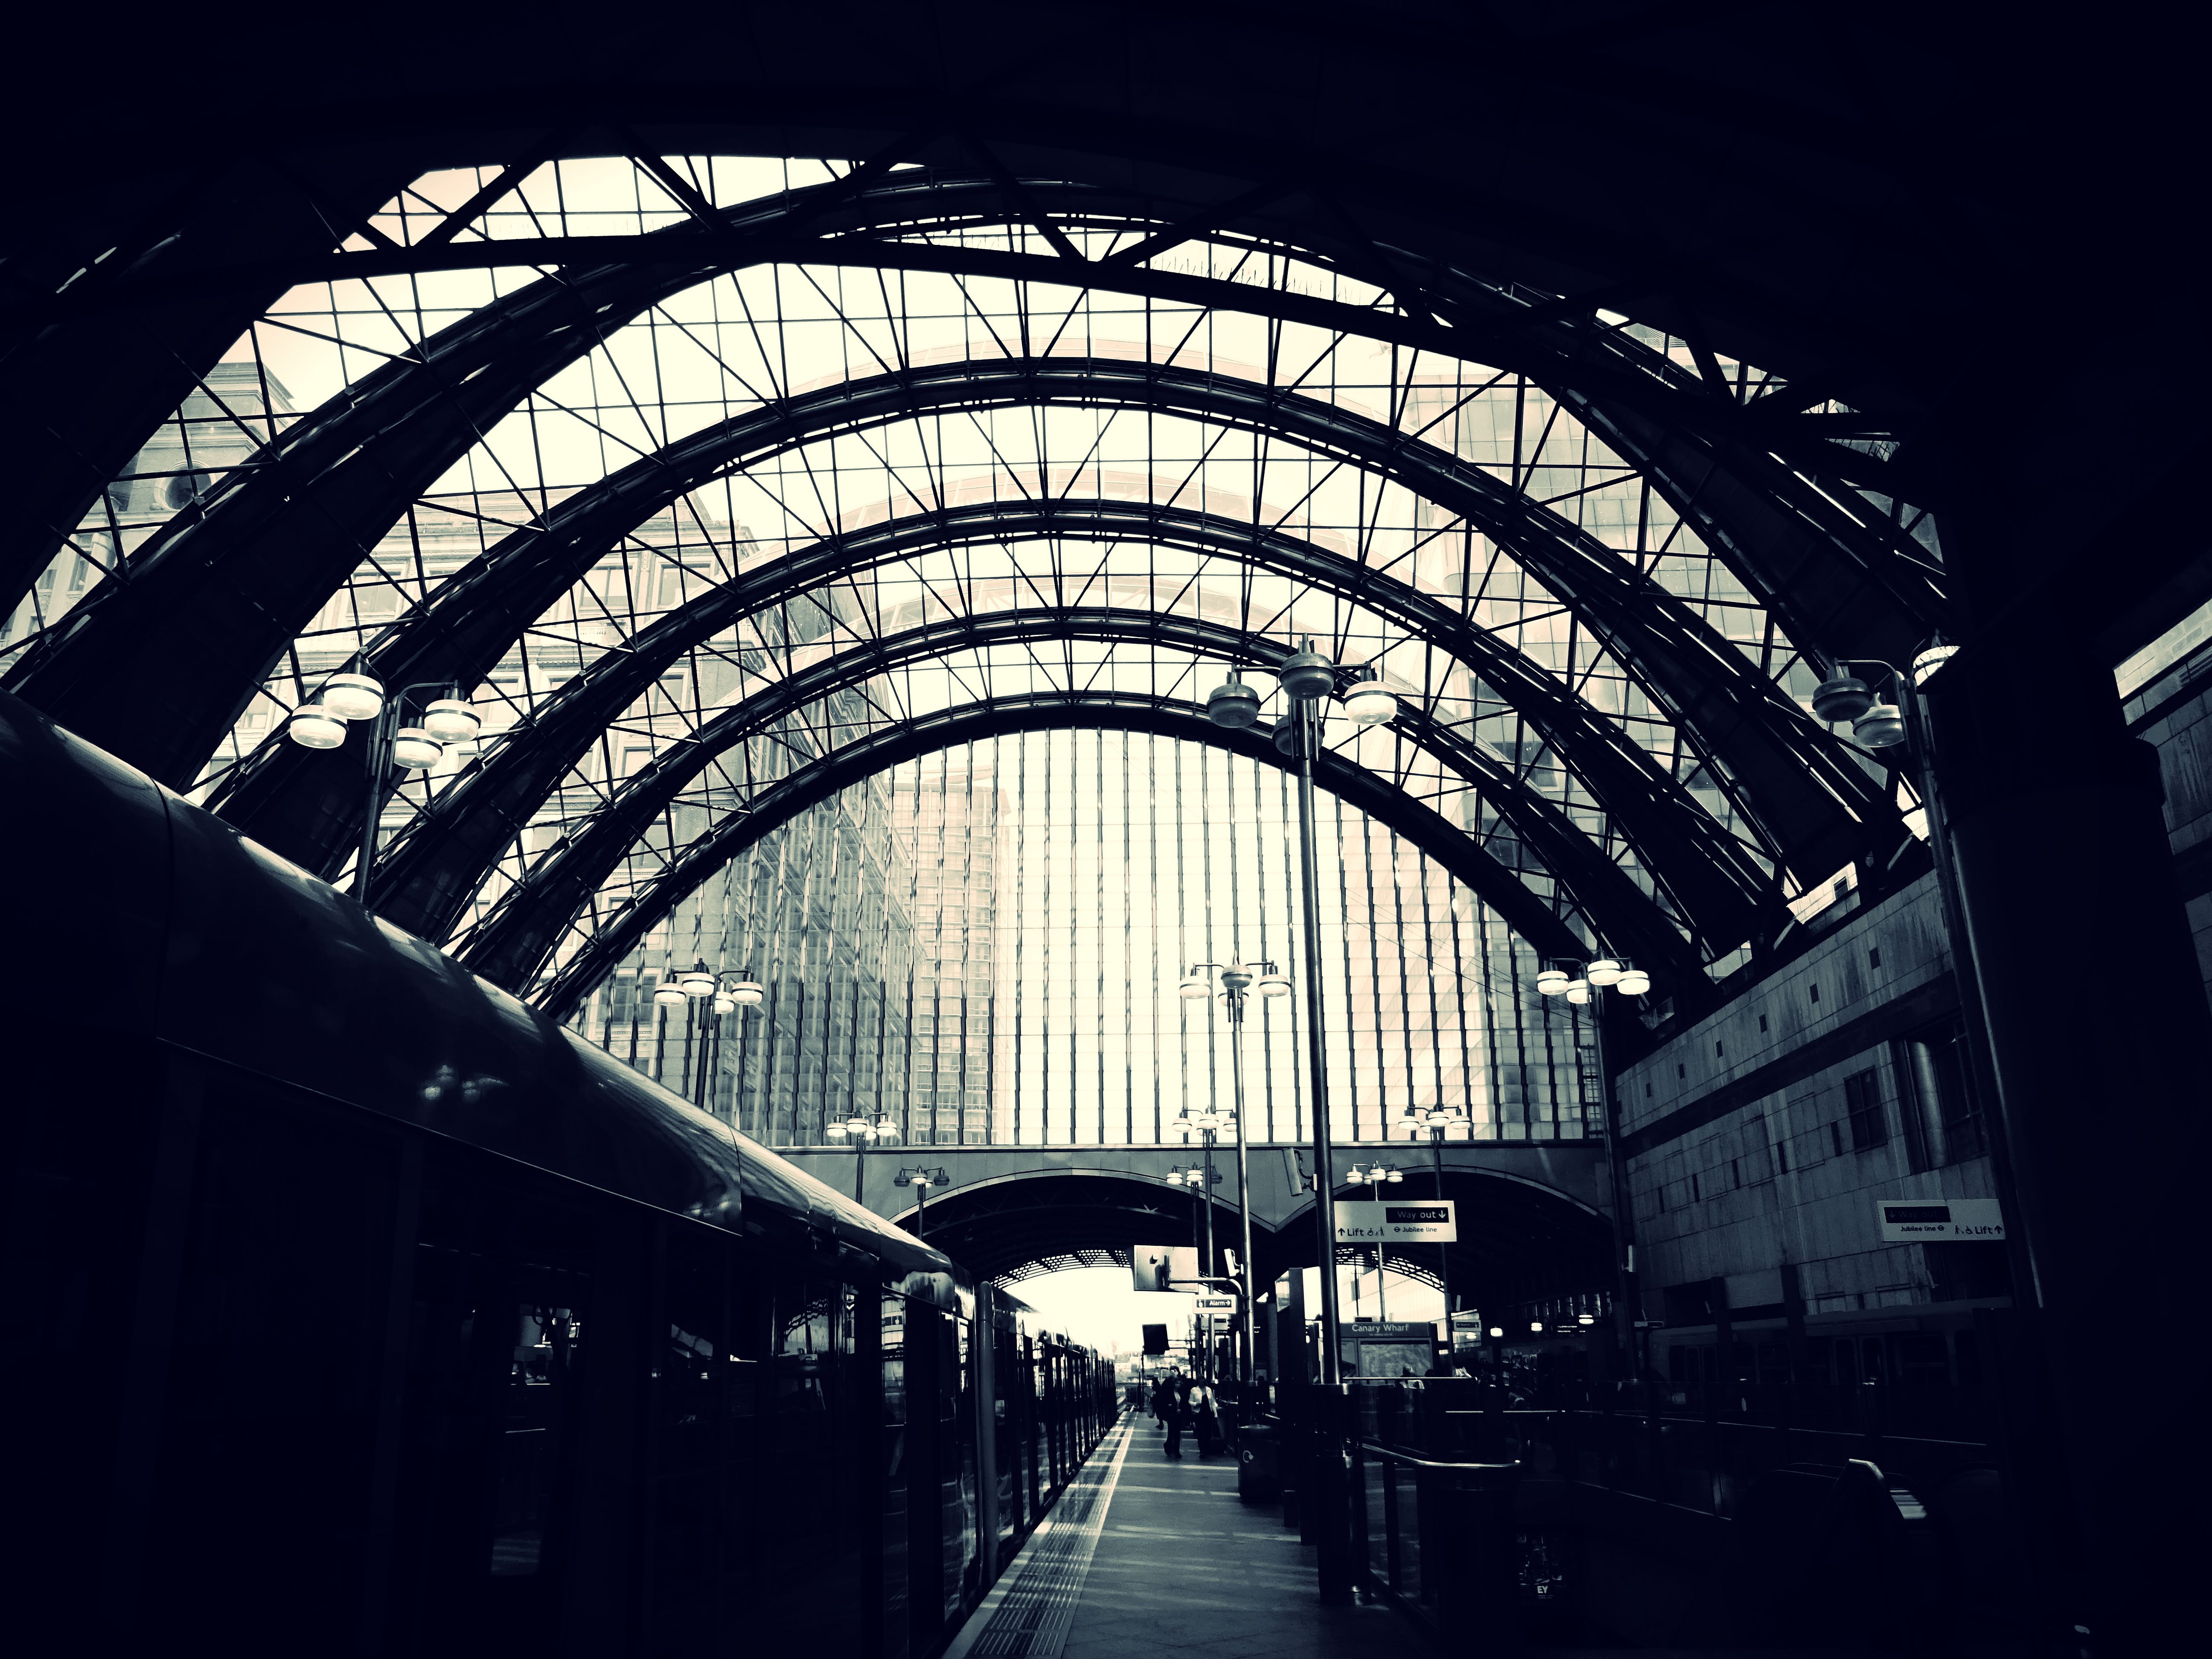
white, black, black and white, iron, sky, monochrome, monochrome photography, architecture, light, metal, darkness, daylighting, line, building, symmetry, Tints and shades, photography, Material property, night, cloud, glass, city, reflection, arch, style, ceiling